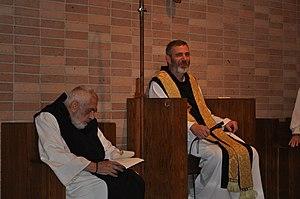
L'abbaye Notre-Dame du Saint-Esprit, est une abbaye cistercienne qui se trouve aux États-Unis, à Conyers dans l'État de Géorgie. La communauté comprend en 2009 quarante-huit moines et vit de culture de bonsaïs, d'horticulture de fabrication de vitraux et divers artisanat monastique.